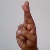
The image shows a hand gesture representing the letter 'R' in Indian Sign Language.